Criminal law in the Marshall Court

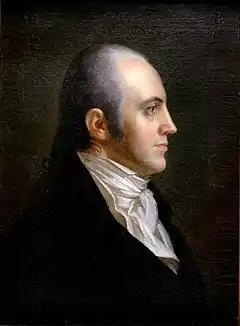
"Ex parte Bollman" granted the writ to two members of the Burr conspiracy "(Aaron Burr pictured)".

In "Ex parte Burford" (1806), the Court granted the writ of habeas corpus in a case of preventative detention. Eleven justices of the peace of Alexandria County, D.C. had issued a warrant for Burford's arrest on the grounds that he was ""not of good name and fame", nor of honest conversation, but an evil doer and disturber of the peace of the United States, so that murder, homicide, strifes, discords, and other grievances and damages, amongst the citizens of the United States, concerning their bodies and property, are "likely to arise thereby"." The D.C. circuit court initially granted Burford the writ of habeas corpus, but remanded him until he posted $1,000 bail.